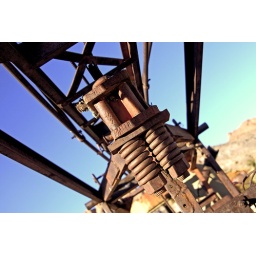
rusty springs on an old crane truck in El Dorado Canyon, Nevada, in the Mojave desert